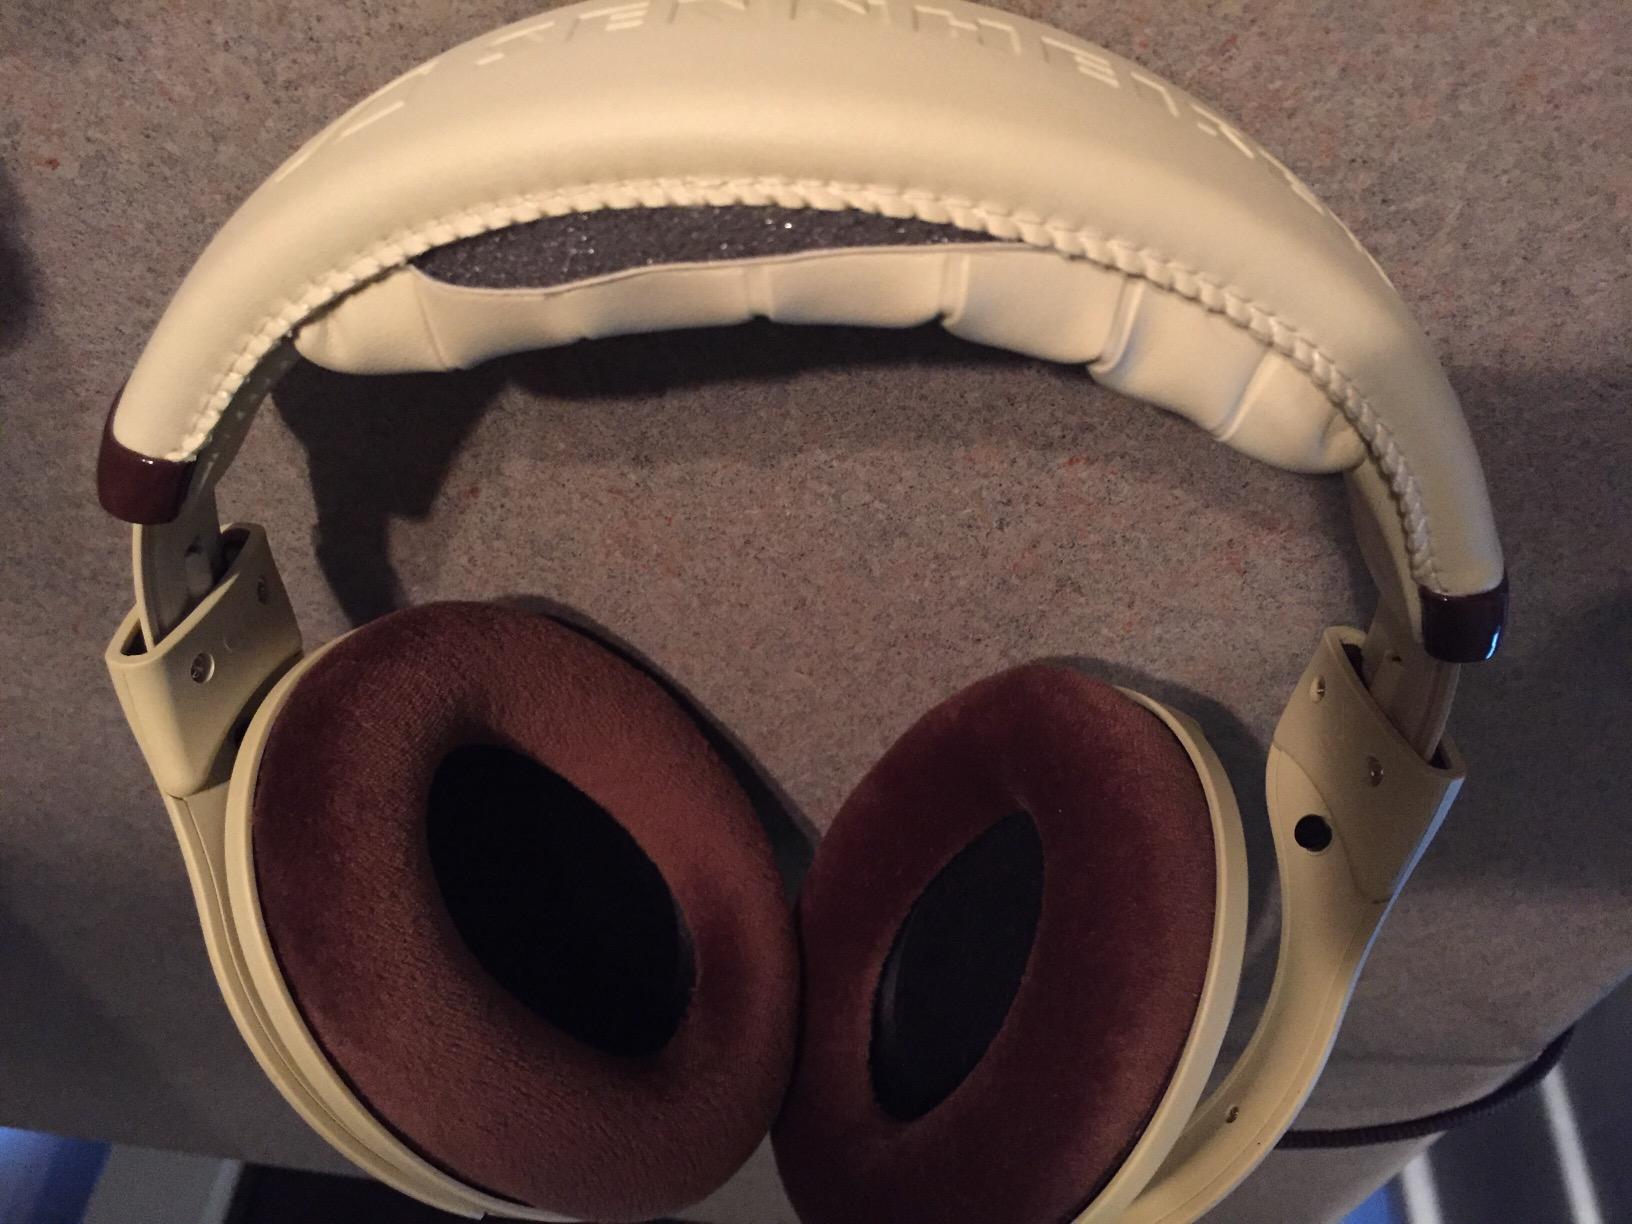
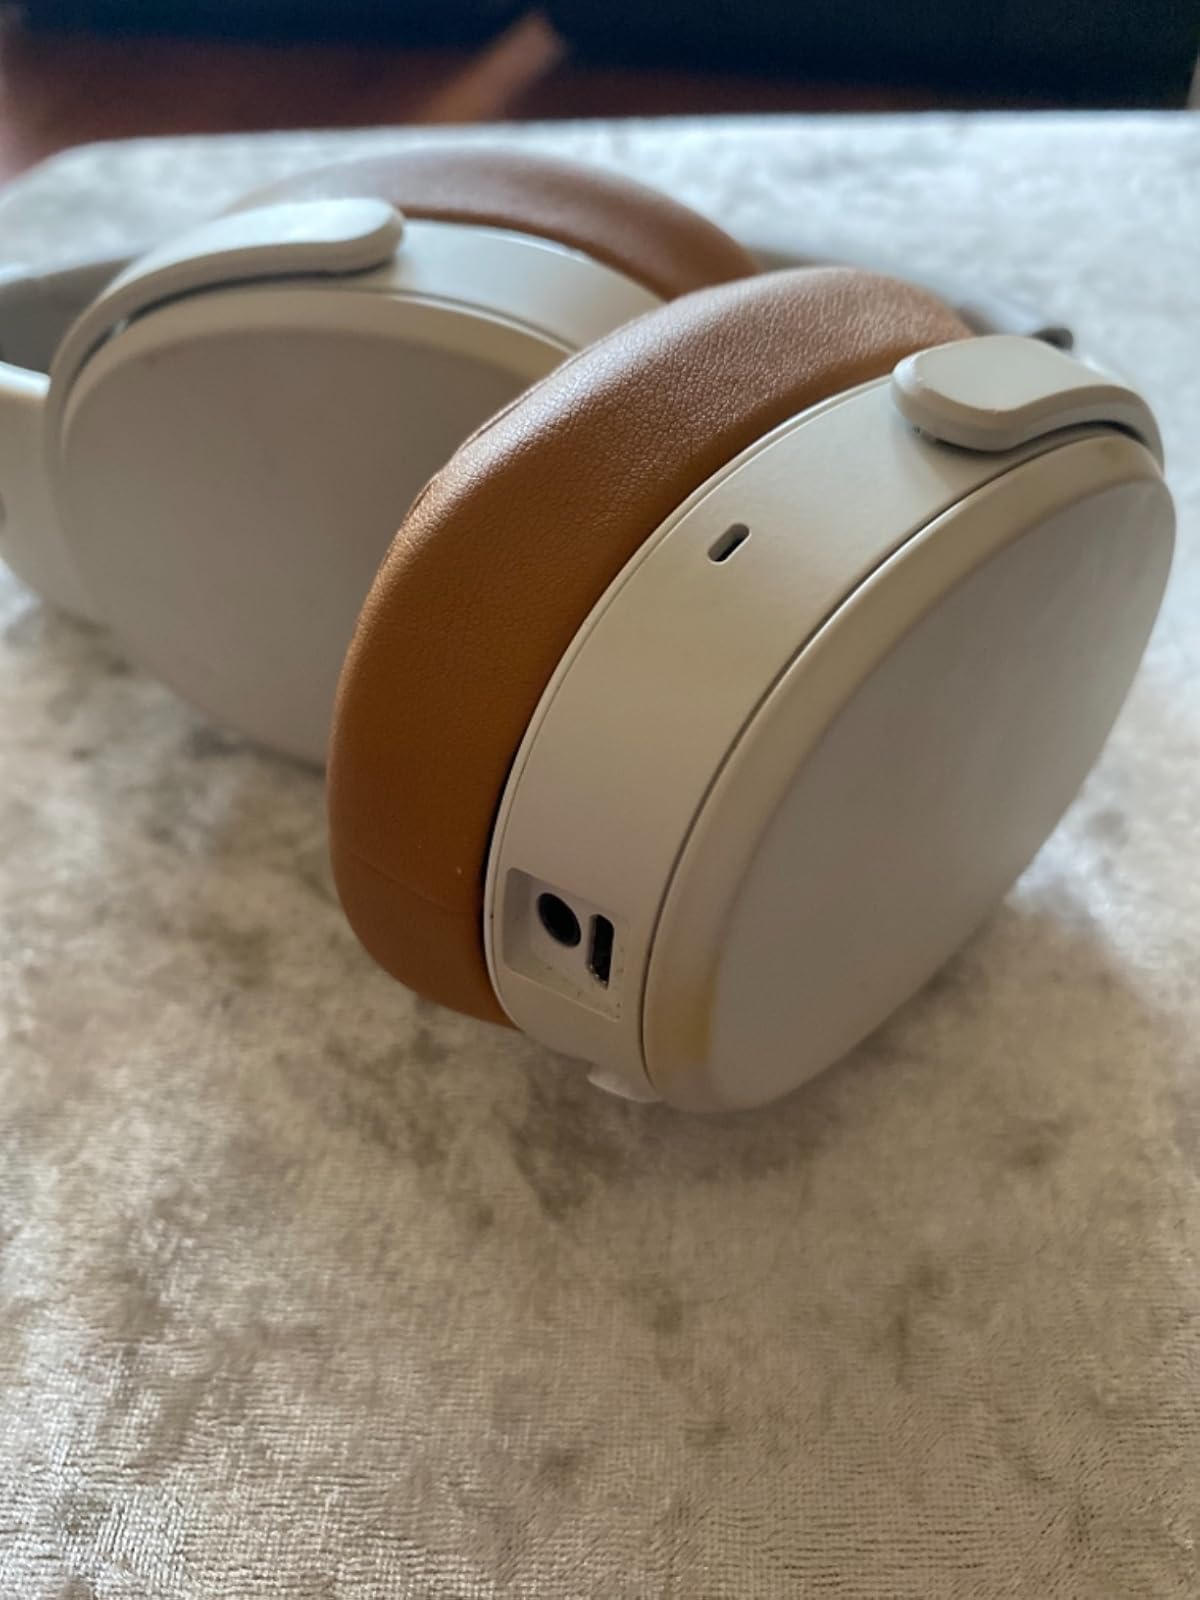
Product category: headphones
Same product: no